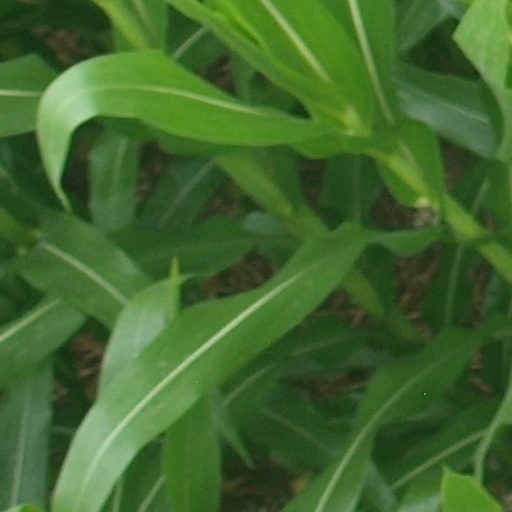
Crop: maize; corn